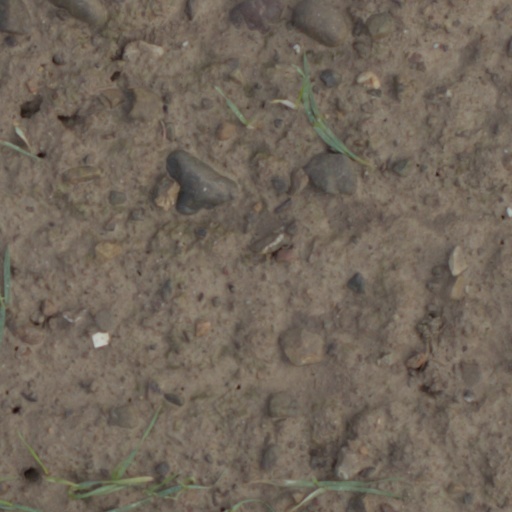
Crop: wheat